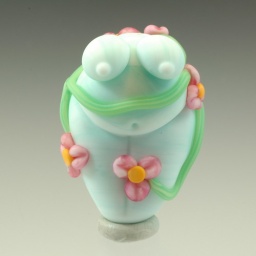
A lovely spring goddess, a soft mint green with pink flowers trailed over her.